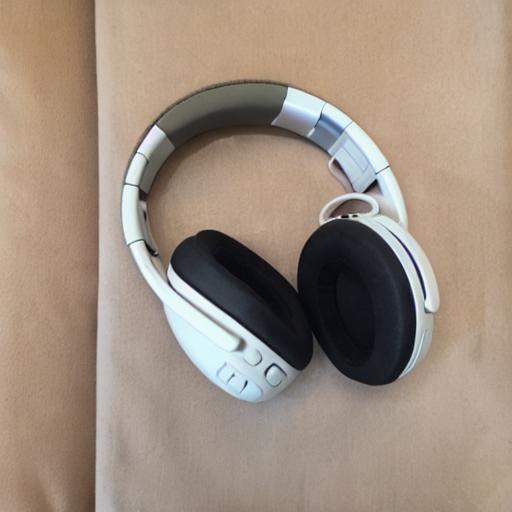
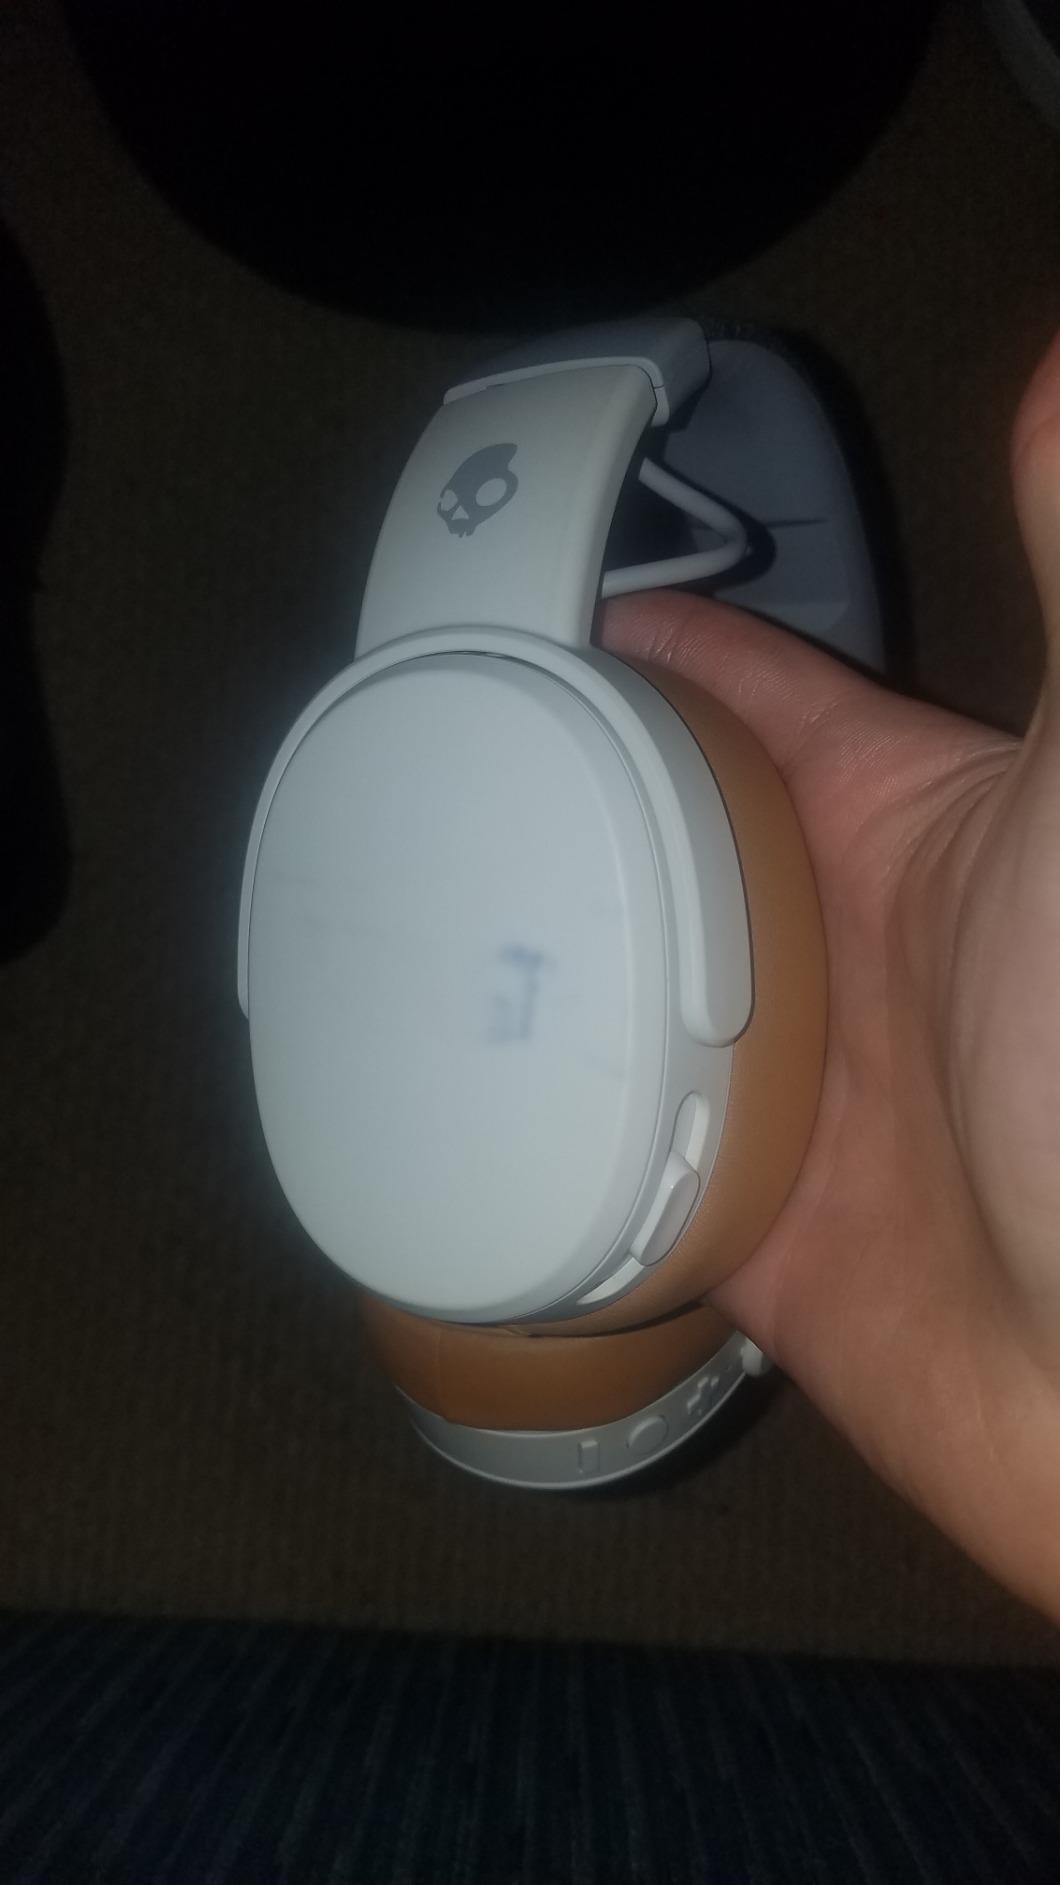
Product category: headphones
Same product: no